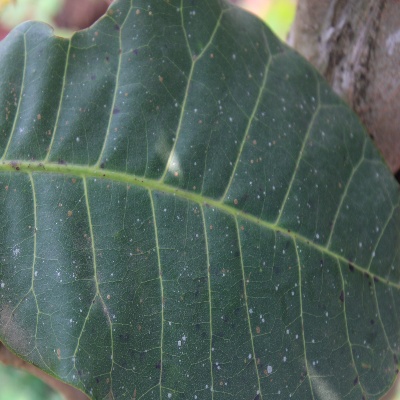
Crop: Cashew
Condition: red rust